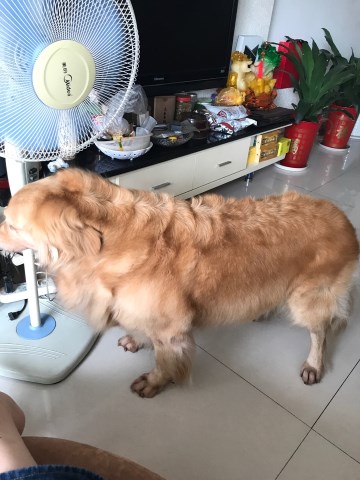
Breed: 5355-n000126-golden_retriever